Illinois campaign

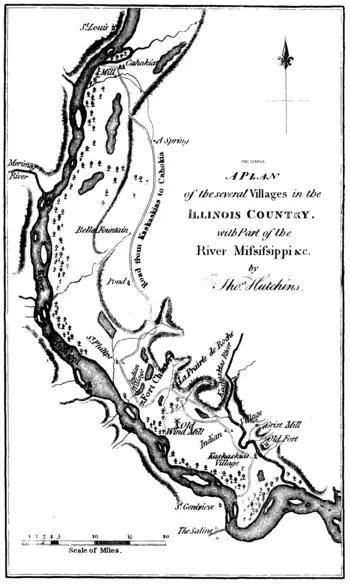
French colonial settlements and forts in the Illinois Country, from the 1778 map by Thomas Hutchins

During the Revolutionary War, the Ohio River marked the border between the Illinois Country and Kentucky, which was then a newly-settled area claimed by Virginia. The British originally sought to keep Native Americans out of the war, but in 1777, Lieutenant Governor Hamilton received instructions to recruit and arm Indigenous war parties to raid frontier settlements. These war parties were to be accompanied by British Indian Department officers or volunteers from the Detroit militia so as to prevent atrocities. "From 1777 on," wrote historian Bernard Sheehan, "the line of western settlements was under almost constant assault by white-led raiding parties that had originated at Detroit."